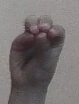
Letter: ha